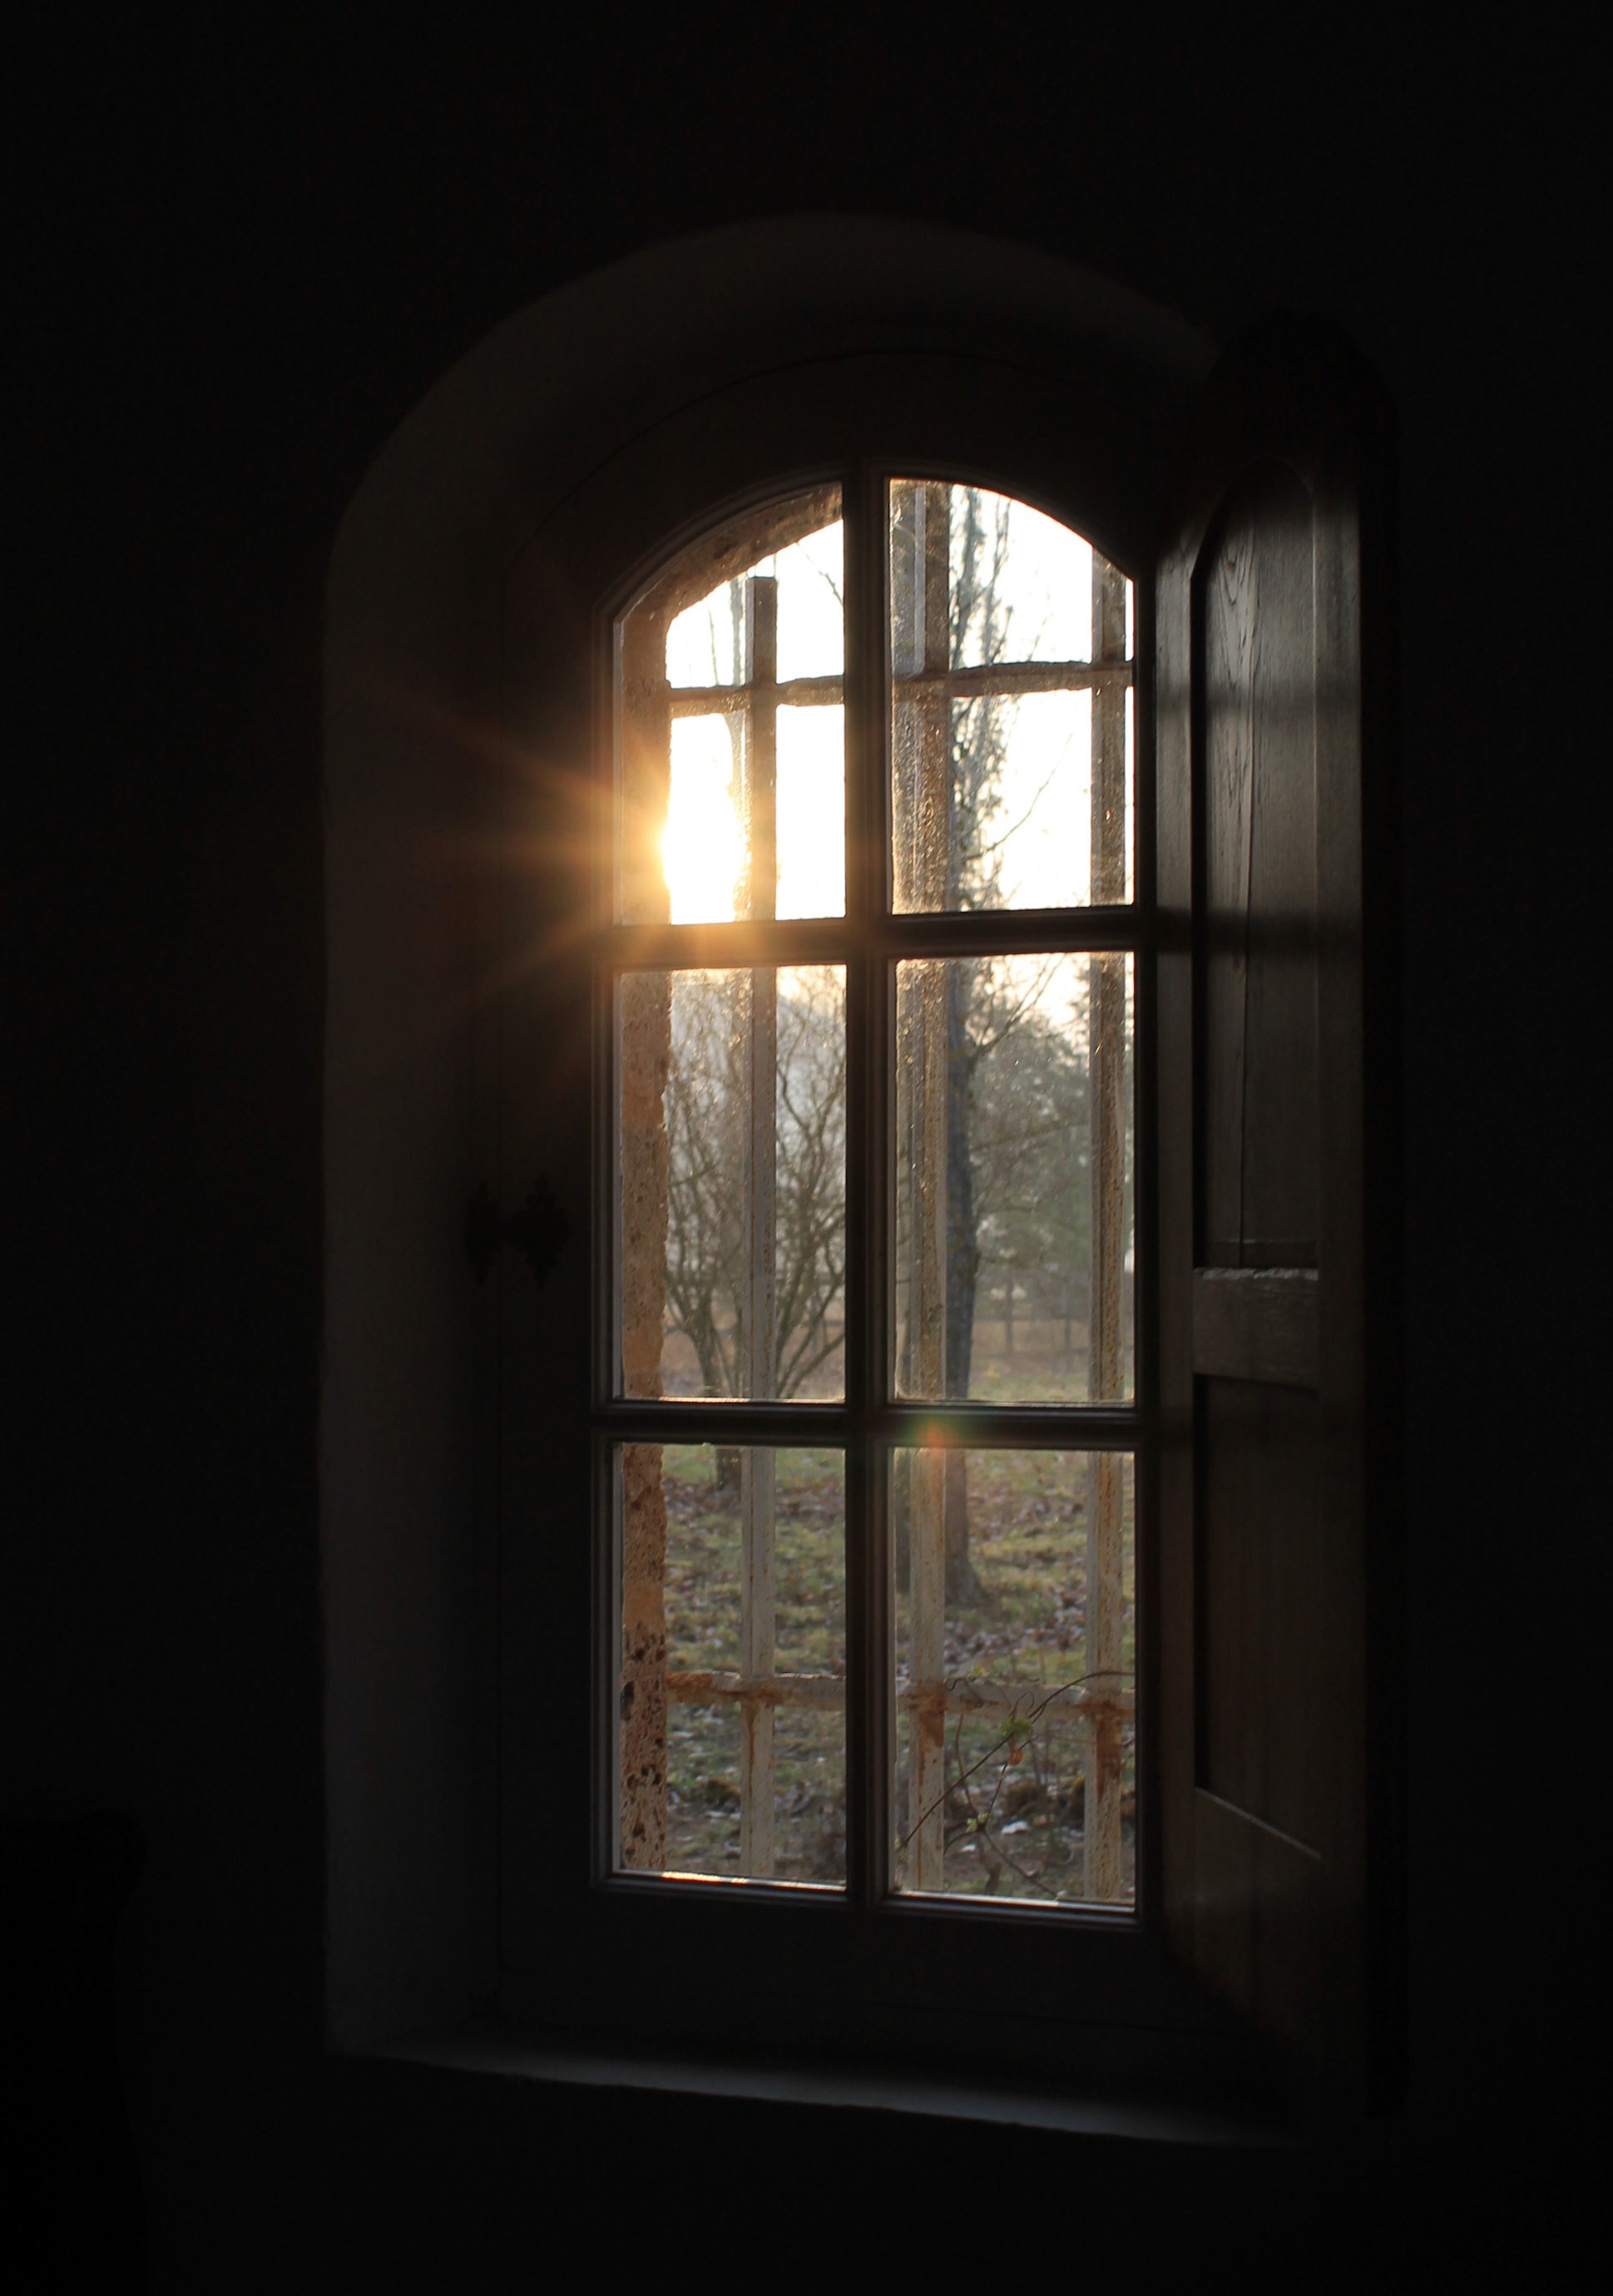
light, architecture, house, window, glass, arch, darkness, lighting, door, interior design, symmetry